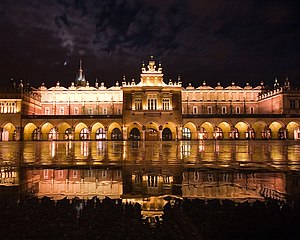
Sukiennice
Sukiennice
"Sukiennice er en markant bygning i Kraków, Polen. Bygningen, der stammer fra renæssancen, ligger ved den store markedsplads i den gamle bydel i byen. Sukiennice betyder ""Klædehallen"" eller ""Manufakturhandlernes hus"", og den var engang et stort knudepunkt for international handel. I det 15. århundrede var Sukiennice stedet, hvor der blev handlet eksotiske varer fra Østen, fx krydderier, silke, læder og voks, og det var ligeledes herfra, at eksporten af lokale varer som tekstiler, bly og salt fra Wieliczka saltmine blev formidlet.